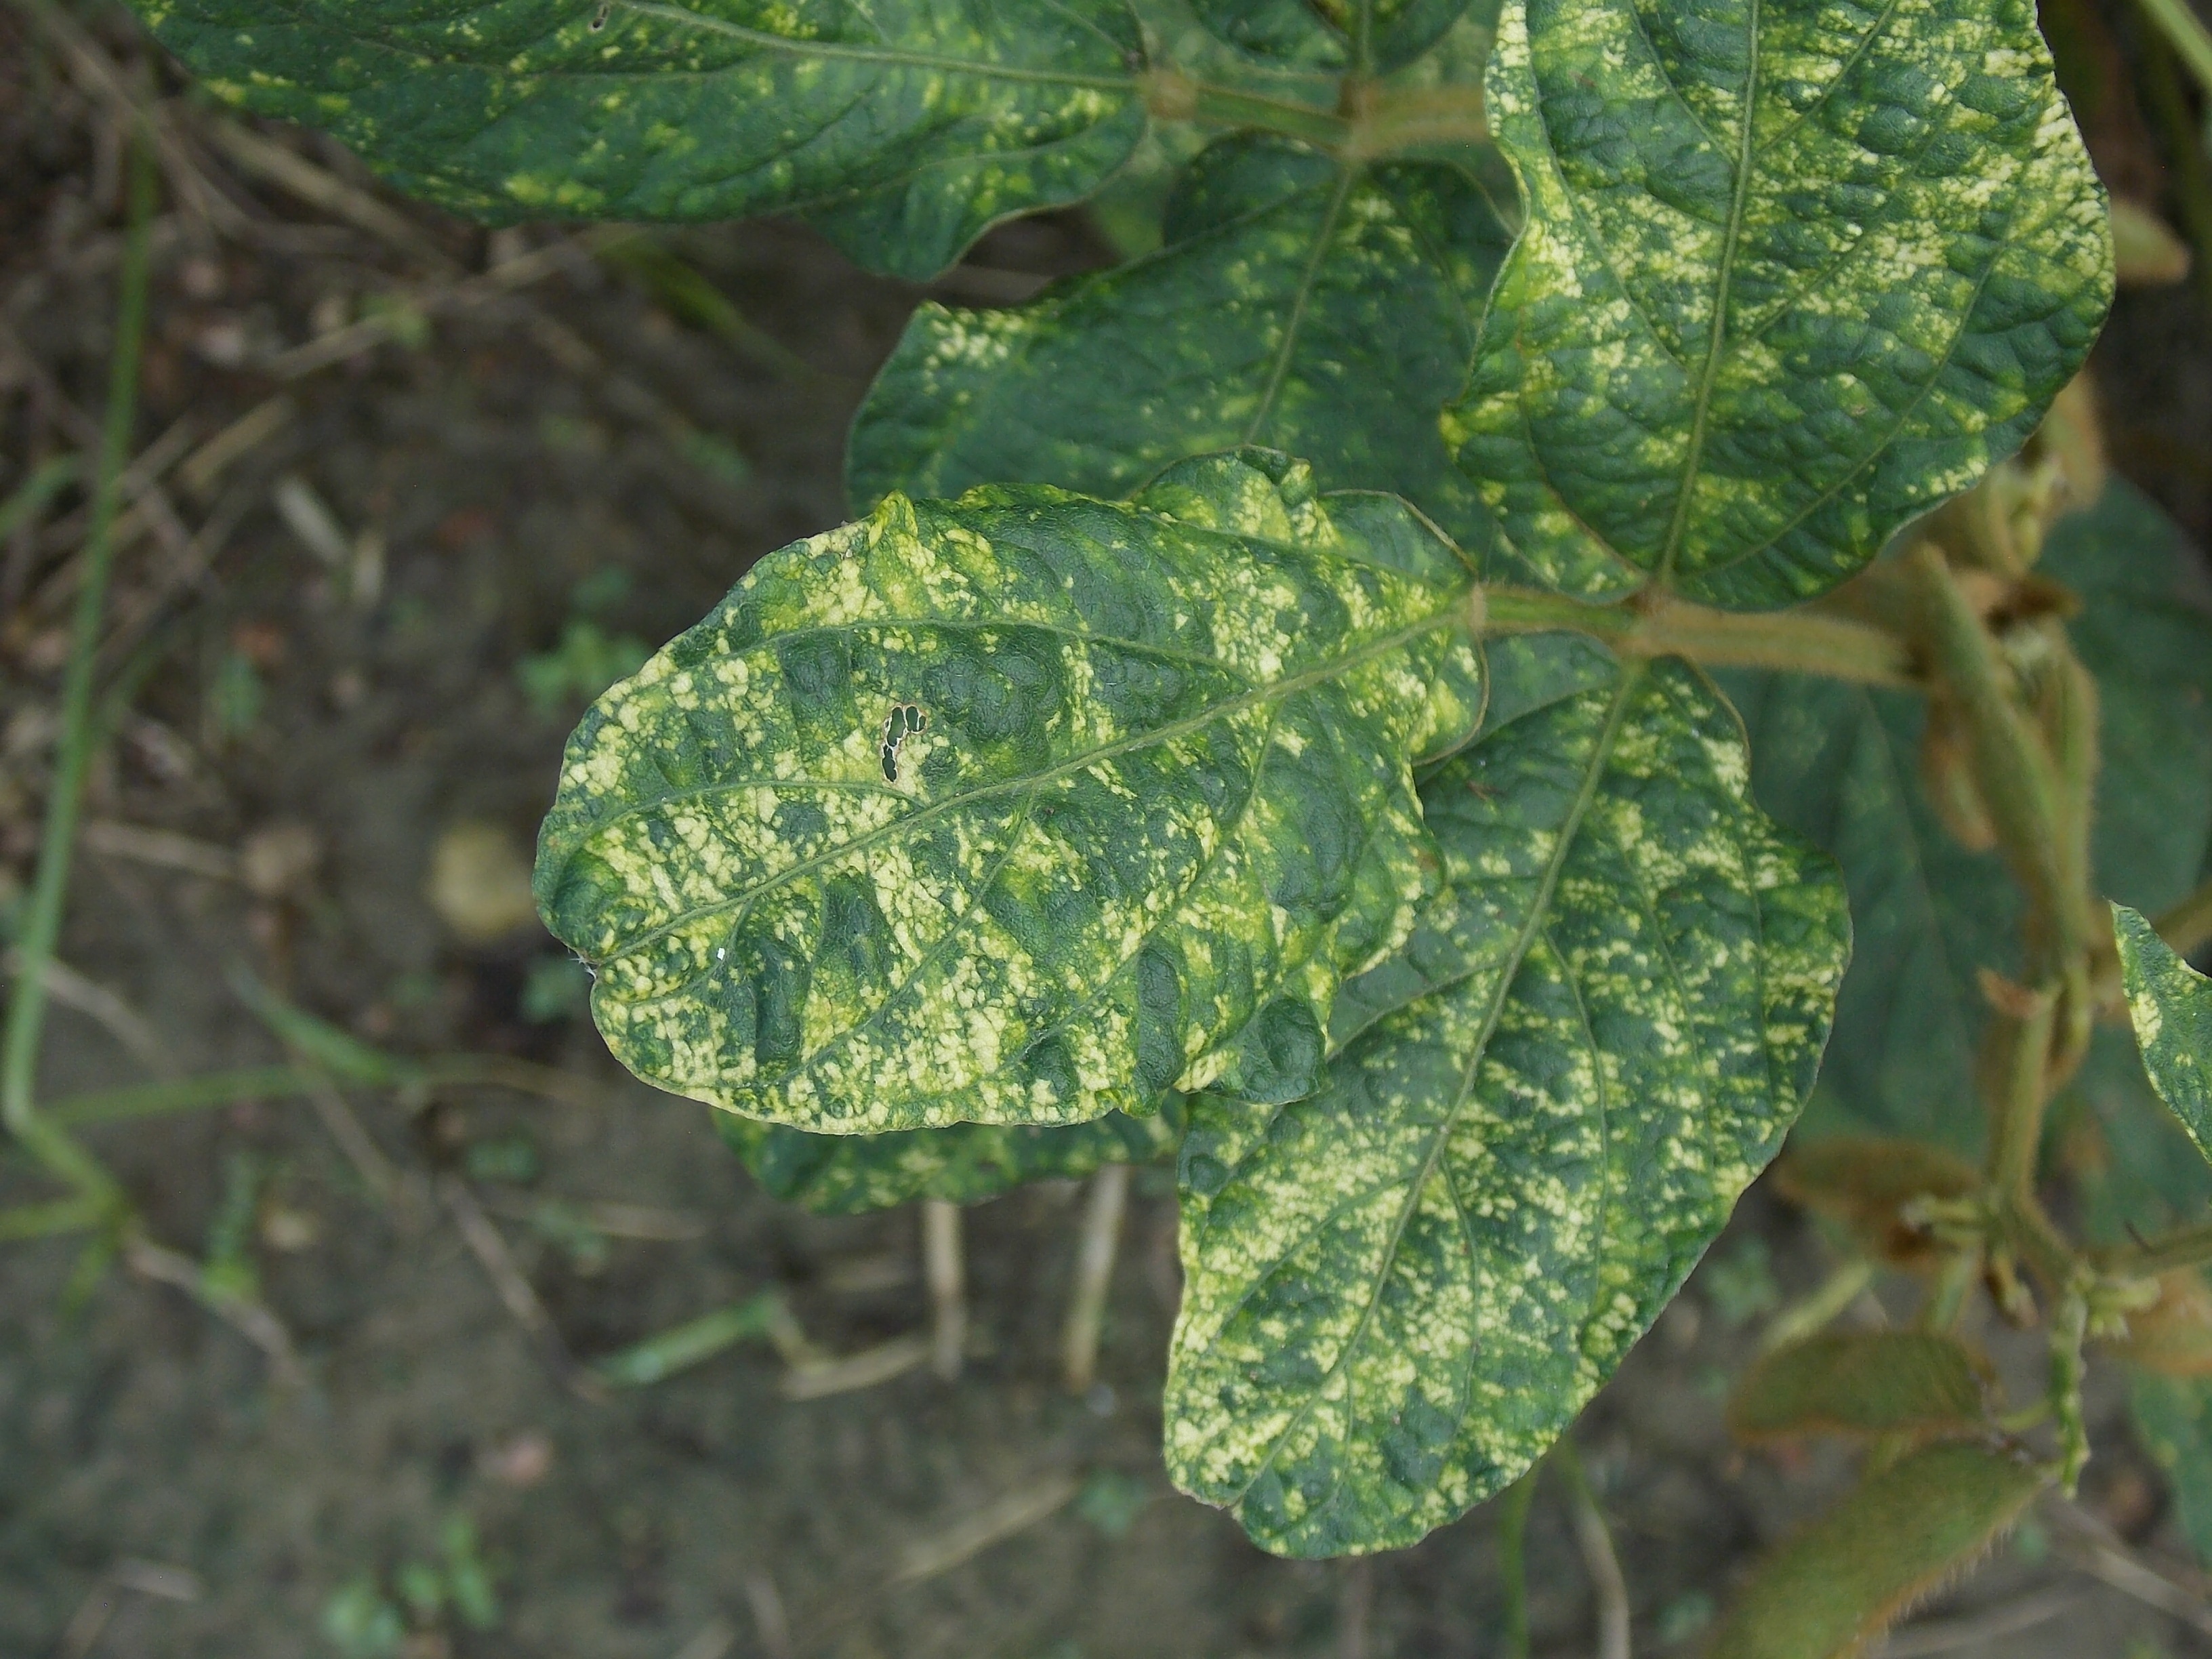
Label: Disease